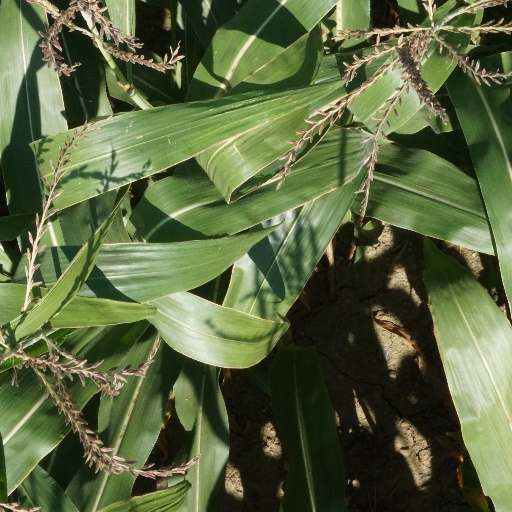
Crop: maize; corn